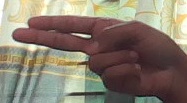
ASL sign: H